Klewang

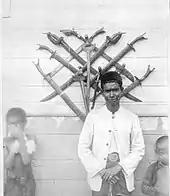
An Acehnese collection of Kris (hung vertically) and Klewang (hung diagonally) during the Dutch colonial period, c. 1893–95.

During the Aceh War the Acehnese klewang proved very effective in close quarters combat against the sabre-wielding Dutch troops and the Royal Netherlands East Indies Army. Mobile troops armed with carbines and klewang succeeded in suppressing Aceh resistance where traditional infantry with rifle and bayonet had failed. The Dutch klewang was developed at the end of the 19th century, because firearms and also traditional swords were not always reliable at that time, especially in the jungle. 'A klewang in the right-hand fist never refuses', it was said.